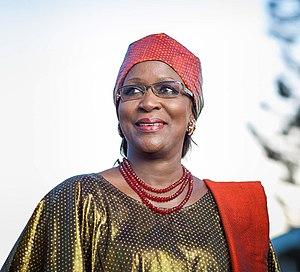
Photo du Pr Amsatou Sow Sidibé en janvier 2016
Amsatou Sow Sidibé, née le 14 octobre 1953 à Dakar, est une universitaire et une femme politique sénégalaise.